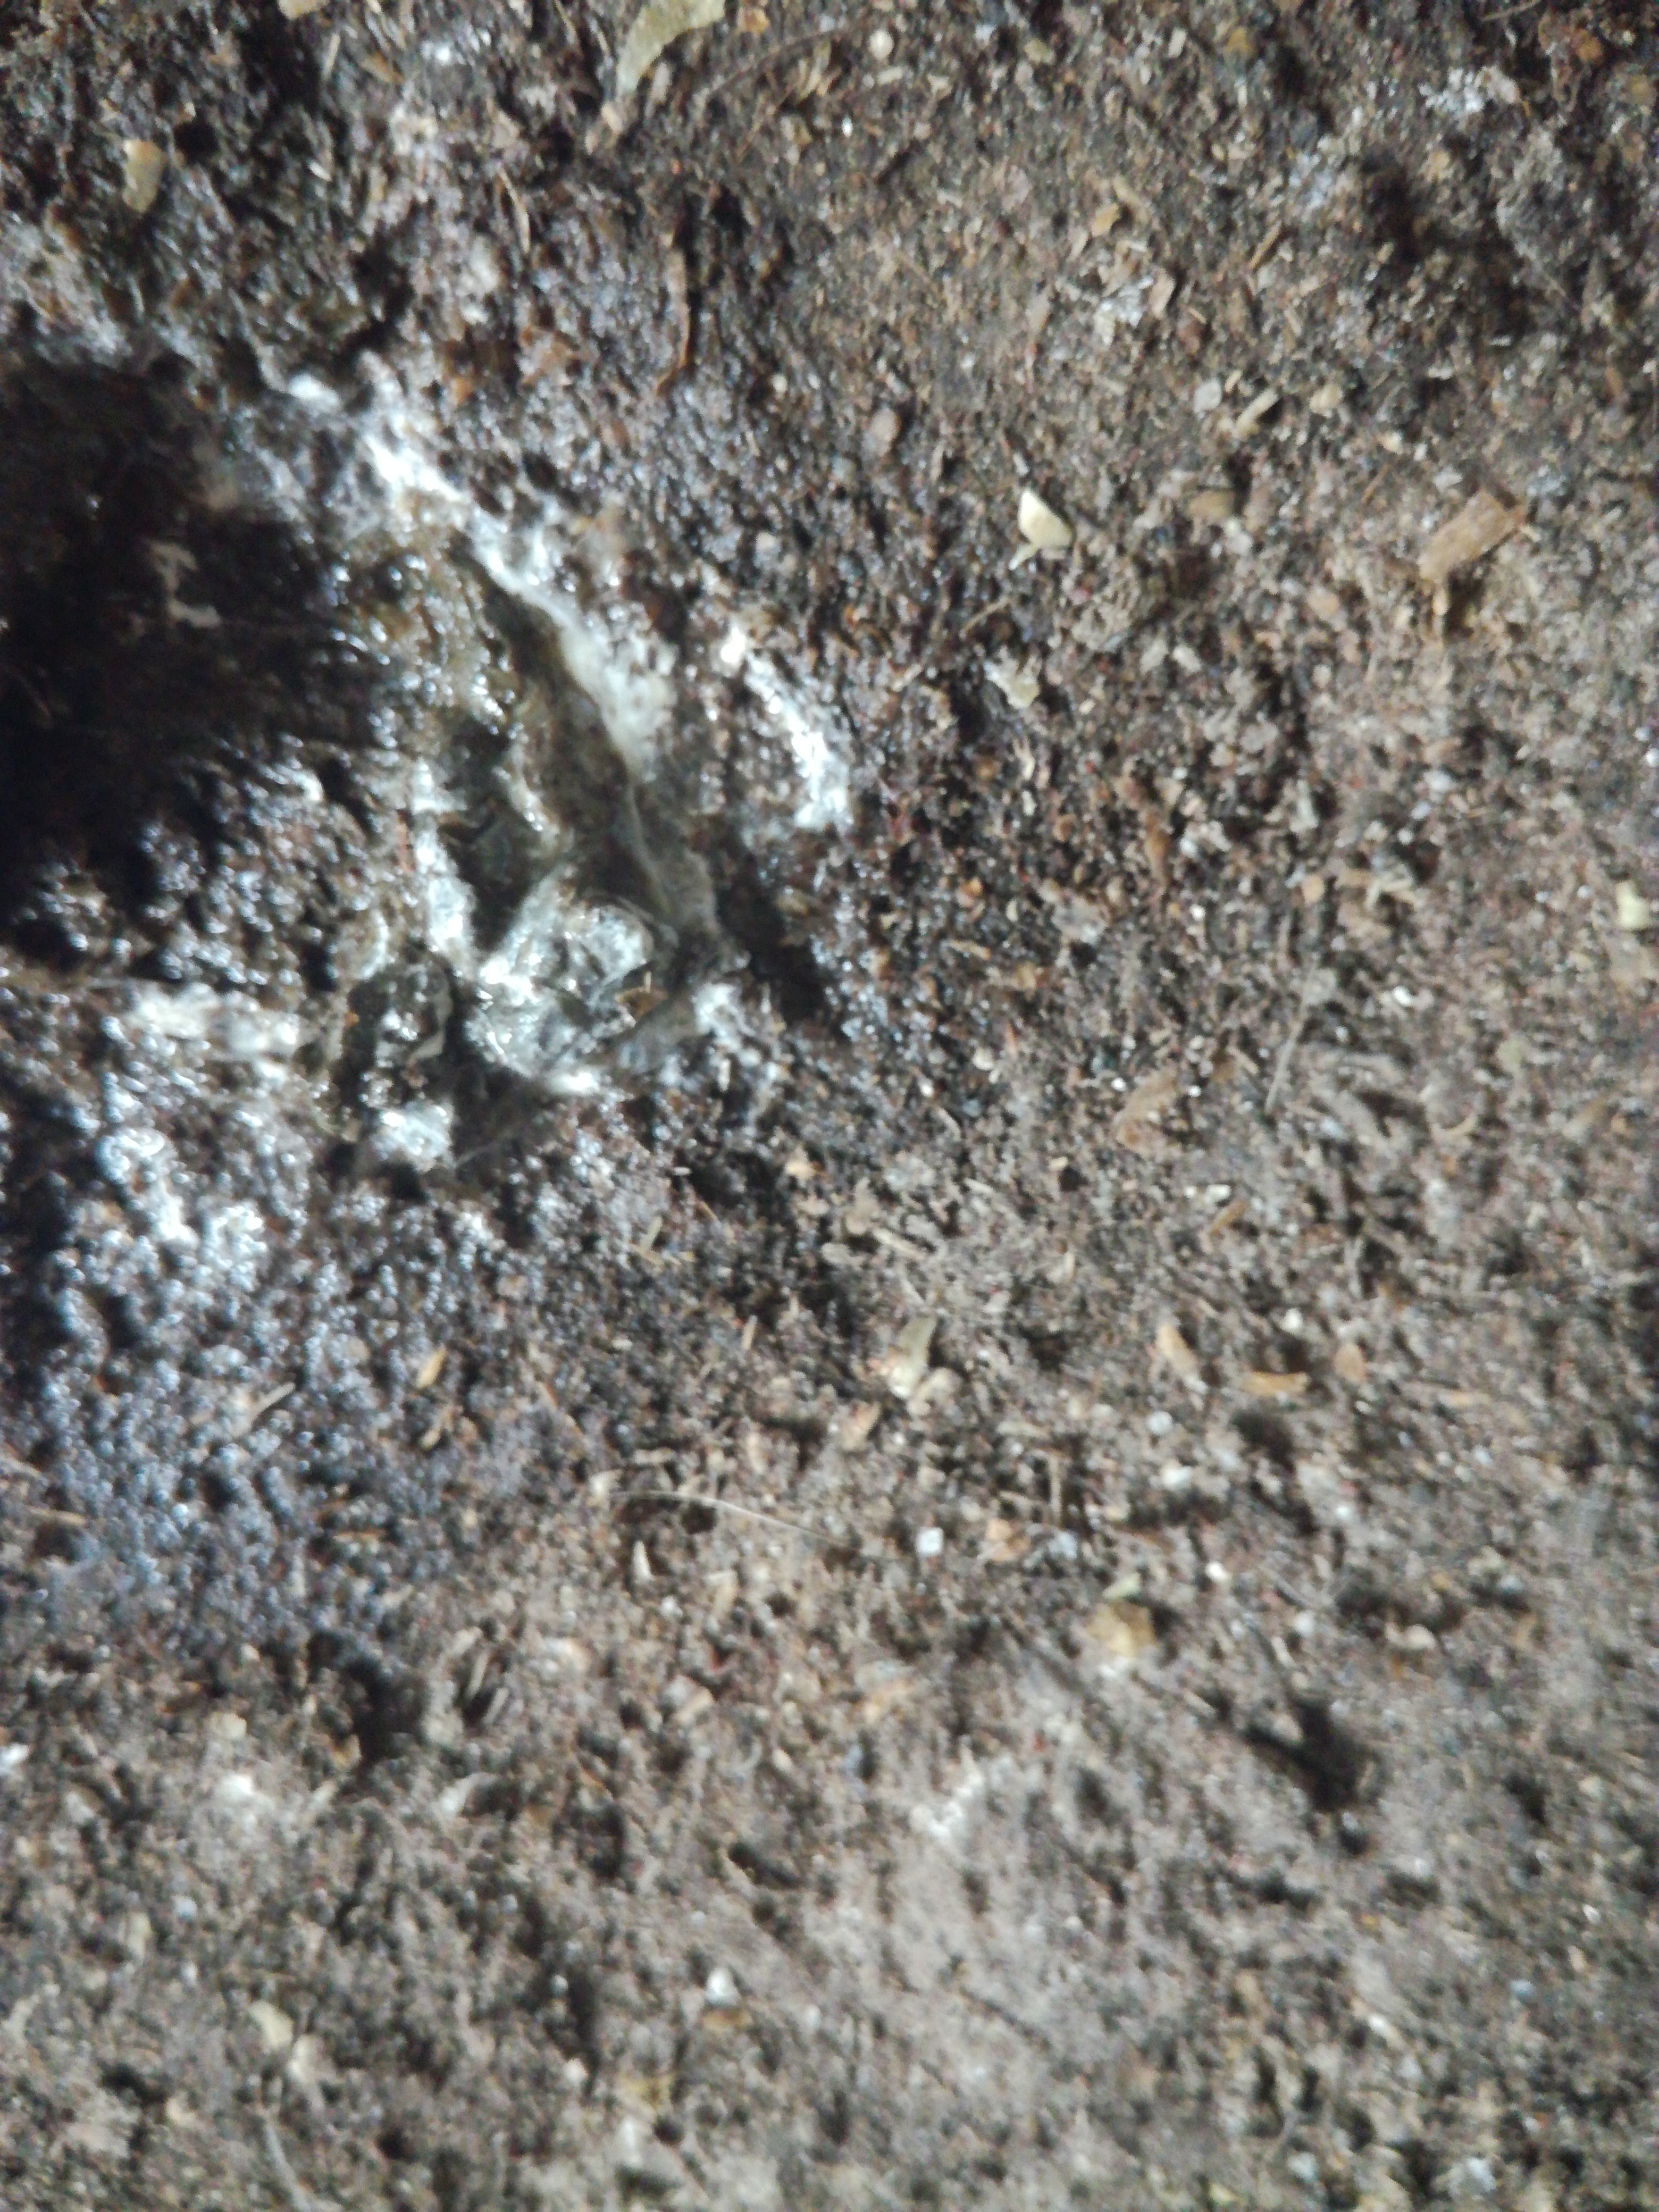
PCR-confirmed diagnosis: Salmonella